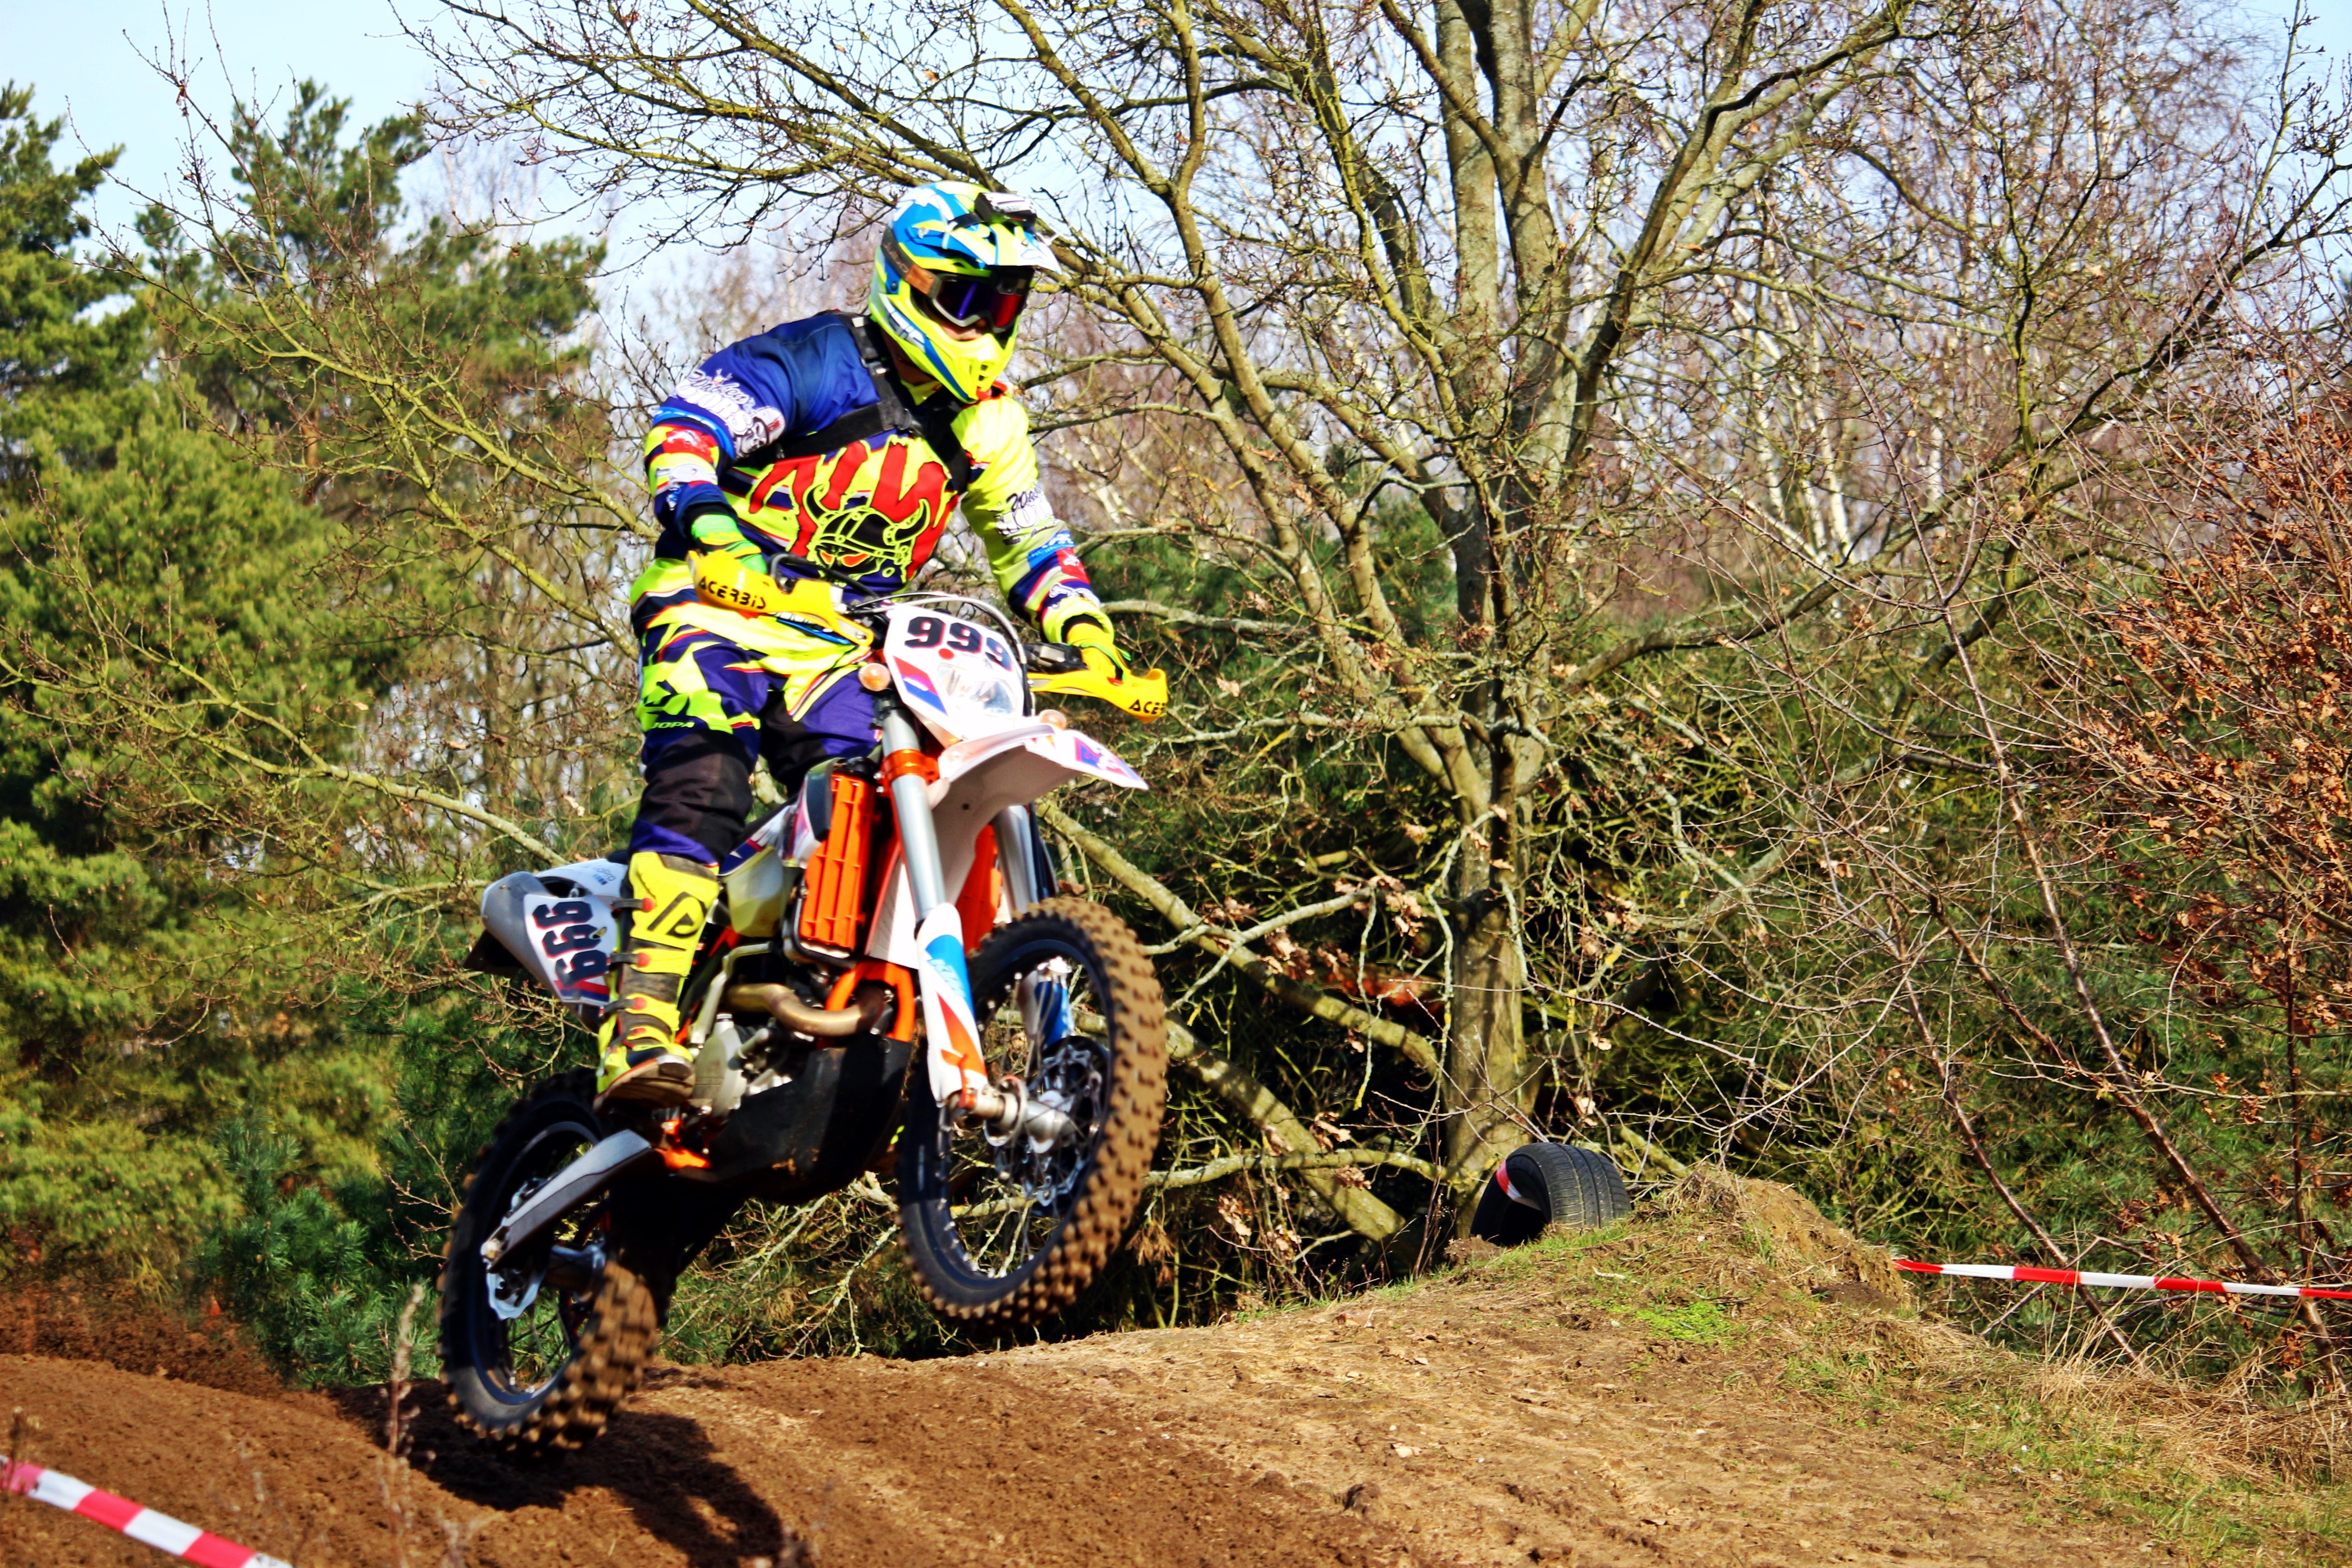
sand, bicycle, vehicle, motorcycle, motocross, soil, cross, extreme sport, mountain bike, race, sports, downhill, racing, motorsport, freeride, enduro, mountain biking, motocross ride, motorcycle sport, motorcycle racing, cycle sport, bicycle racing, downhill mountain biking, bicycle motocross, endurocross, mountain bike racing